Sign of the cross

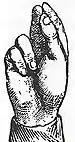
Position of an Eastern Orthodox person's fingers when making the sign of the cross

In the Eastern Orthodox Churches, use of the sign of the cross in worship is far more frequent than in the Western churches. While there are points in liturgy at which almost all worshipers cross themselves, Orthodox faithful have significant freedom to make the sign at other times as well, and many make the sign frequently throughout Divine Liturgy or other church services. During the epiclesis (the invocation of the Holy Spirit as part of the consecration of the Eucharist), the priest makes the sign of the cross over the bread. The early theologian Basil of Caesarea noted the use of the sign of the cross in the rite marking the admission of catechumens.